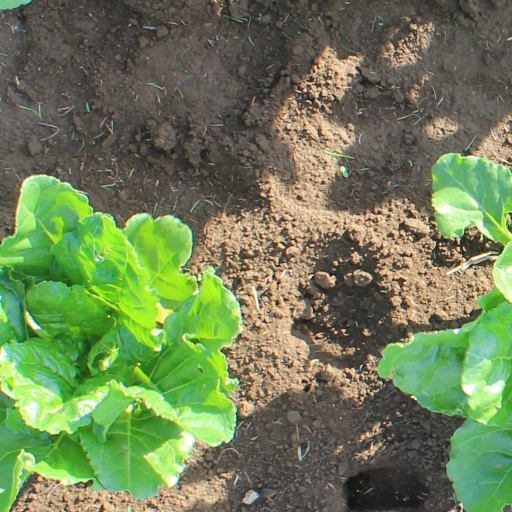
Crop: sugar beet